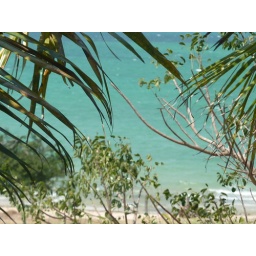
My view from the balcony in Vilanculos beach